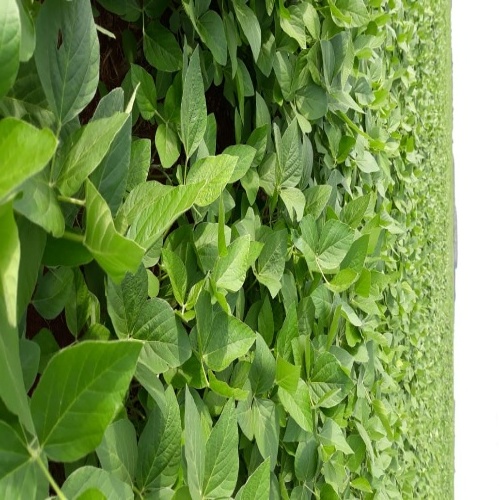
Label: Healthy